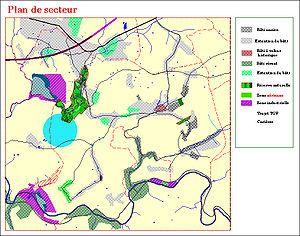
Plan de Secteur d'Olne
La géographie de la commune d'Olne permet une radiographie de la micro-région et la microhistoire d'Olne, village du Pays de Herve proche de Liège en Belgique, permettant notamment de tirer des conclusions sur l'influence des grandes agglomérations sur une entité rurale.